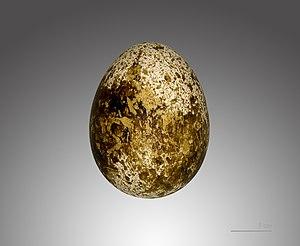
Le Faucon kobez est une espèce d'oiseaux de proie de la famille des Falconidae.